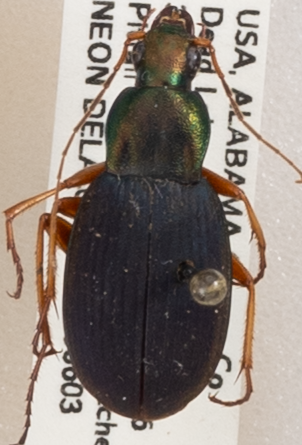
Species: Chlaenius aestivus
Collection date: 2019-06-03
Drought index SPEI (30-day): -0.646
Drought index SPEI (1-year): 0.782
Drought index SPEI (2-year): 1.28